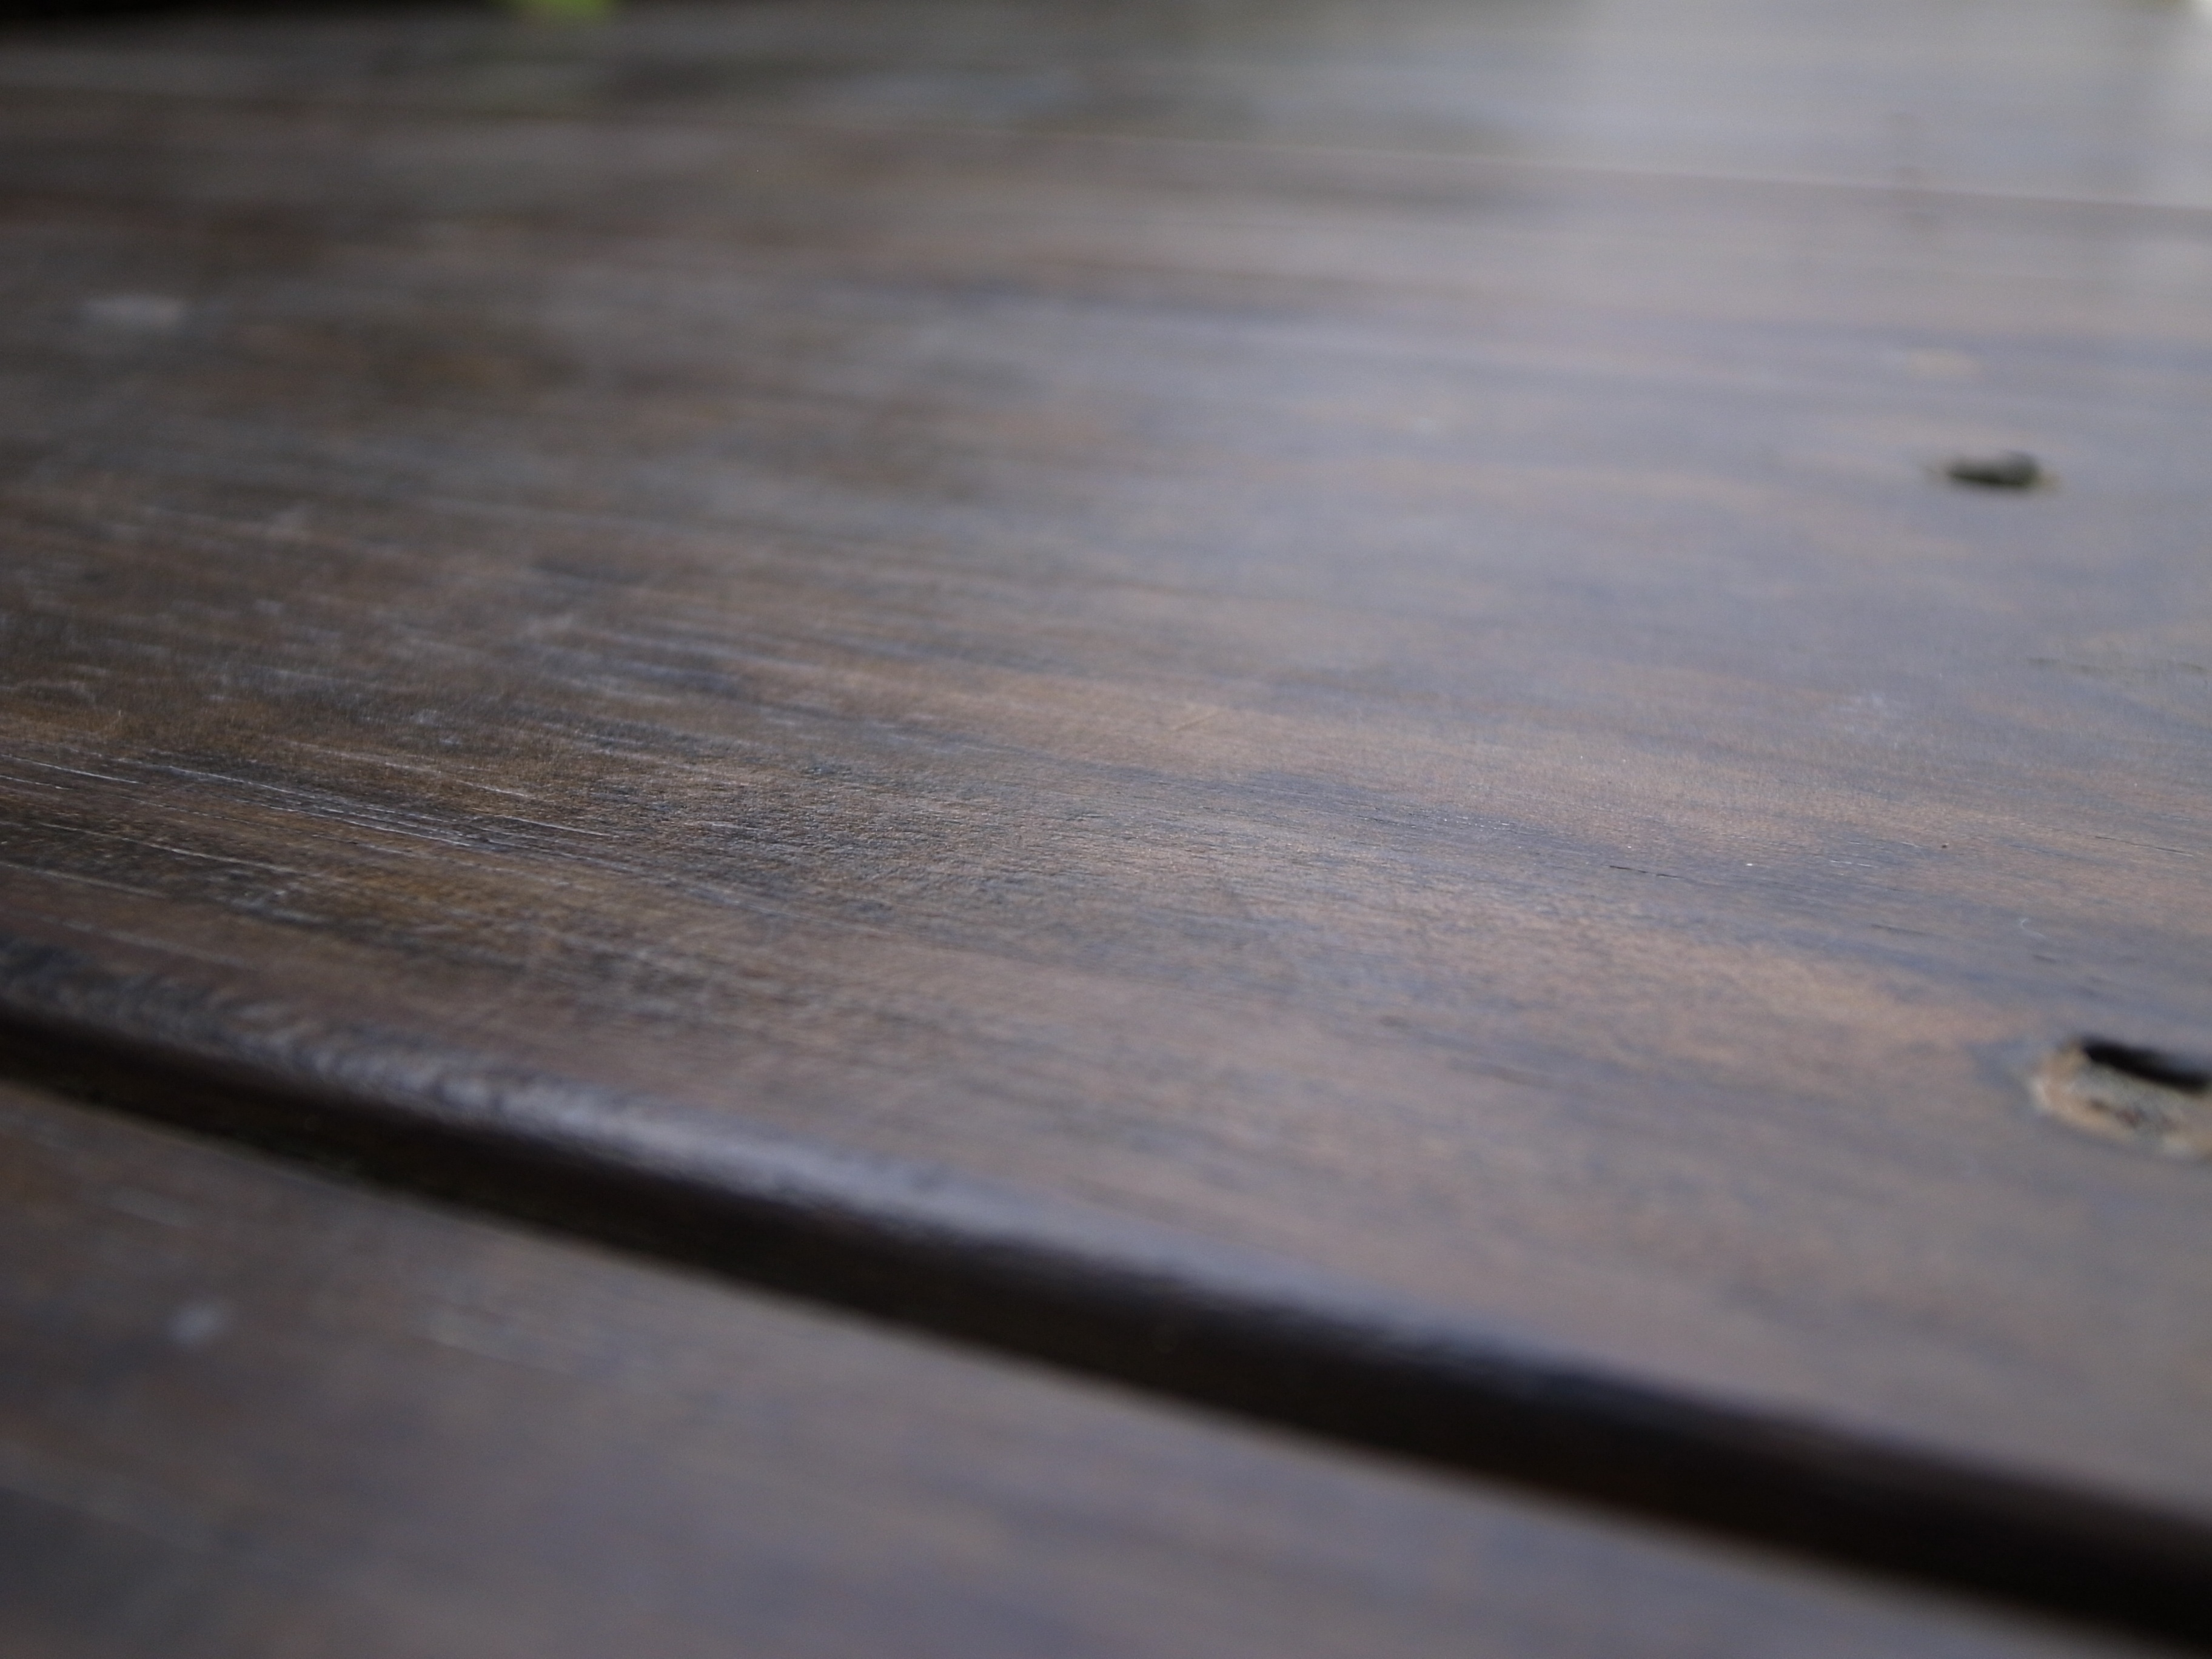
table, wood, chair, floor, line, brown, furniture, hardwood, flooring, plywood, wood flooring, wood head, laminate flooring, wood stain